Larry Taylor

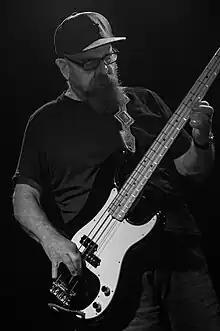
Taylor in 2018

Samuel Lawrence Taylor (June 26, 1942 – August 19, 2019) was an American bass guitarist, best known for his work as a member of the blues rock band Canned Heat. Before joining Canned Heat, he had been a session bassist for The Monkees and Jerry Lee Lewis. He was the younger brother of Mel Taylor, longtime drummer of The Ventures.